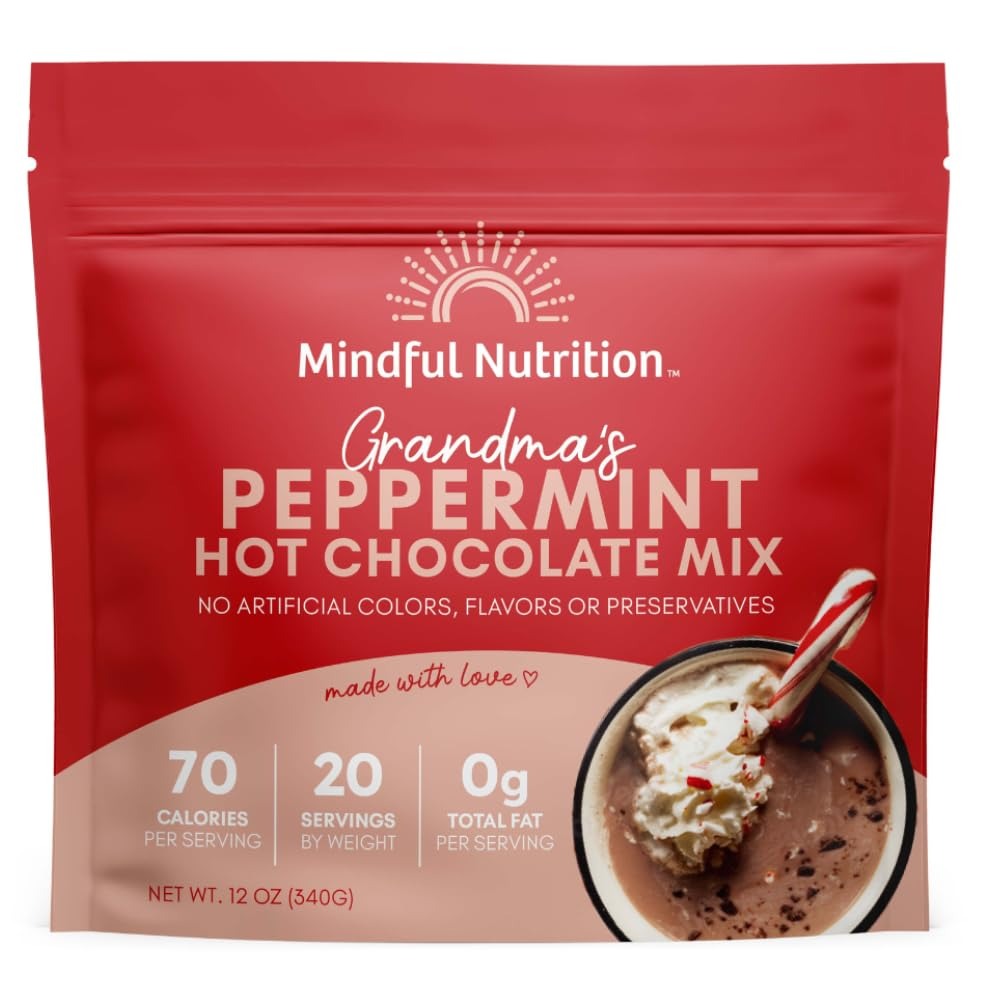
Item Name: Mindful Nutrition Grandmas Organic Hot Chocolate Mix (Peppermint Hot Chocolate)
Bullet Point 1: Like Grandma Made: Our Swiss style warm rich milk chocolate taste is the perfect way to destress and create a sense of calm nostalgia after a long day. It's perfect for sharing with friends and family.
Bullet Point 2: Healthy Hot Chocolate Mix: Only 70 calories, 0g of fat and half the sugar of the leading brand. We use organic dutch processed cocoa powder which is better for sensitive GI Tracts and a FODMAP diet.
Bullet Point 3: The Good Stuff: We combine unsweetened dutch processed cocoa powder with organic cane sugar and a dash of sea salt. Perfect with your reusable Keurig pods, Nespresso pods or hot chocolate bar supplies.
Bullet Point 4: Easy to Use: The large resealable packet includes a reusable scoop making it the perfect addition to your hot cocoa bar, camping food, espresso bar, reusable kuerig K cups, pantry food or home kitchen.
Bullet Point 5: Mix: 1 scoop with 6-10 oz of warm milk, oat milk or almond milk. Stir to combine and enjoy. Goes great with brewed coffee, cafe mocha, hot chocolate bombs, smoothies, brownies and organic chocolate.
Product Description: Like Grandma Made: Our Swiss style warm rich milk chocolate taste is the perfect way to destress and create a sense of calm nostalgia after a long day. It's perfect for sharing with friends and family. Healthy Hot Chocolate Mix: Only 70 calories, 0g of fat and half the sugar of the leading brand. We use organic dutch processed cocoa powder which is better for sensitive GI Tracts and a FODMAP diet. The Good Stuff: We combine unsweetened dutch processed cocoa powder with organic cane sugar and a dash of sea salt. Perfect with your reusable Keurig pods, Nespresso pods or hot chocolate bar supplies. Easy to Use: The large resealable packet includes a reusable scoop making it the perfect addition to your hot cocoa bar, camping food, espresso bar, reusable kuerig K cups, pantry food or home kitchen. Mix: 1 scoop with 6-10 oz of warm milk, oat milk or almond milk. Stir to combine and enjoy. Goes great with brewed coffee, cafe mocha, hot chocolate bombs, smoothies, brownies and organic chocolate. Like Grandma Made: Our Swiss style warm rich milk chocolate taste is the perfect way to destress and create a sense of calm nostalgia after a long day. It's perfect for sharing with friends and family.
Value: 12.0
Unit: Ounce

Price: 24.99